Handloading

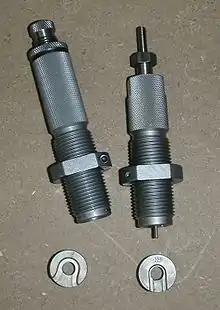
Reloading dies and shell holders for 7.5mm Swiss

The quintessential handloading equipment is the press, which uses compound leverage to push the cases into a die that performs the loading operations. Presses vary from simple, inexpensive single-stage models, to complex "progressive" models that can perform multiple operations with each pull of the lever, like an assembly line, at rates exceeding 500 rounds per hour.